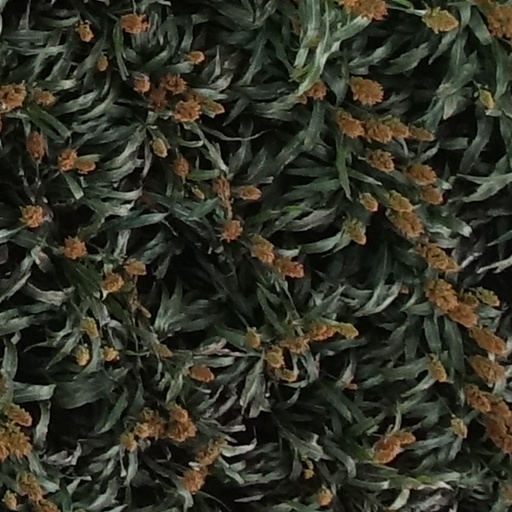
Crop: sorghum